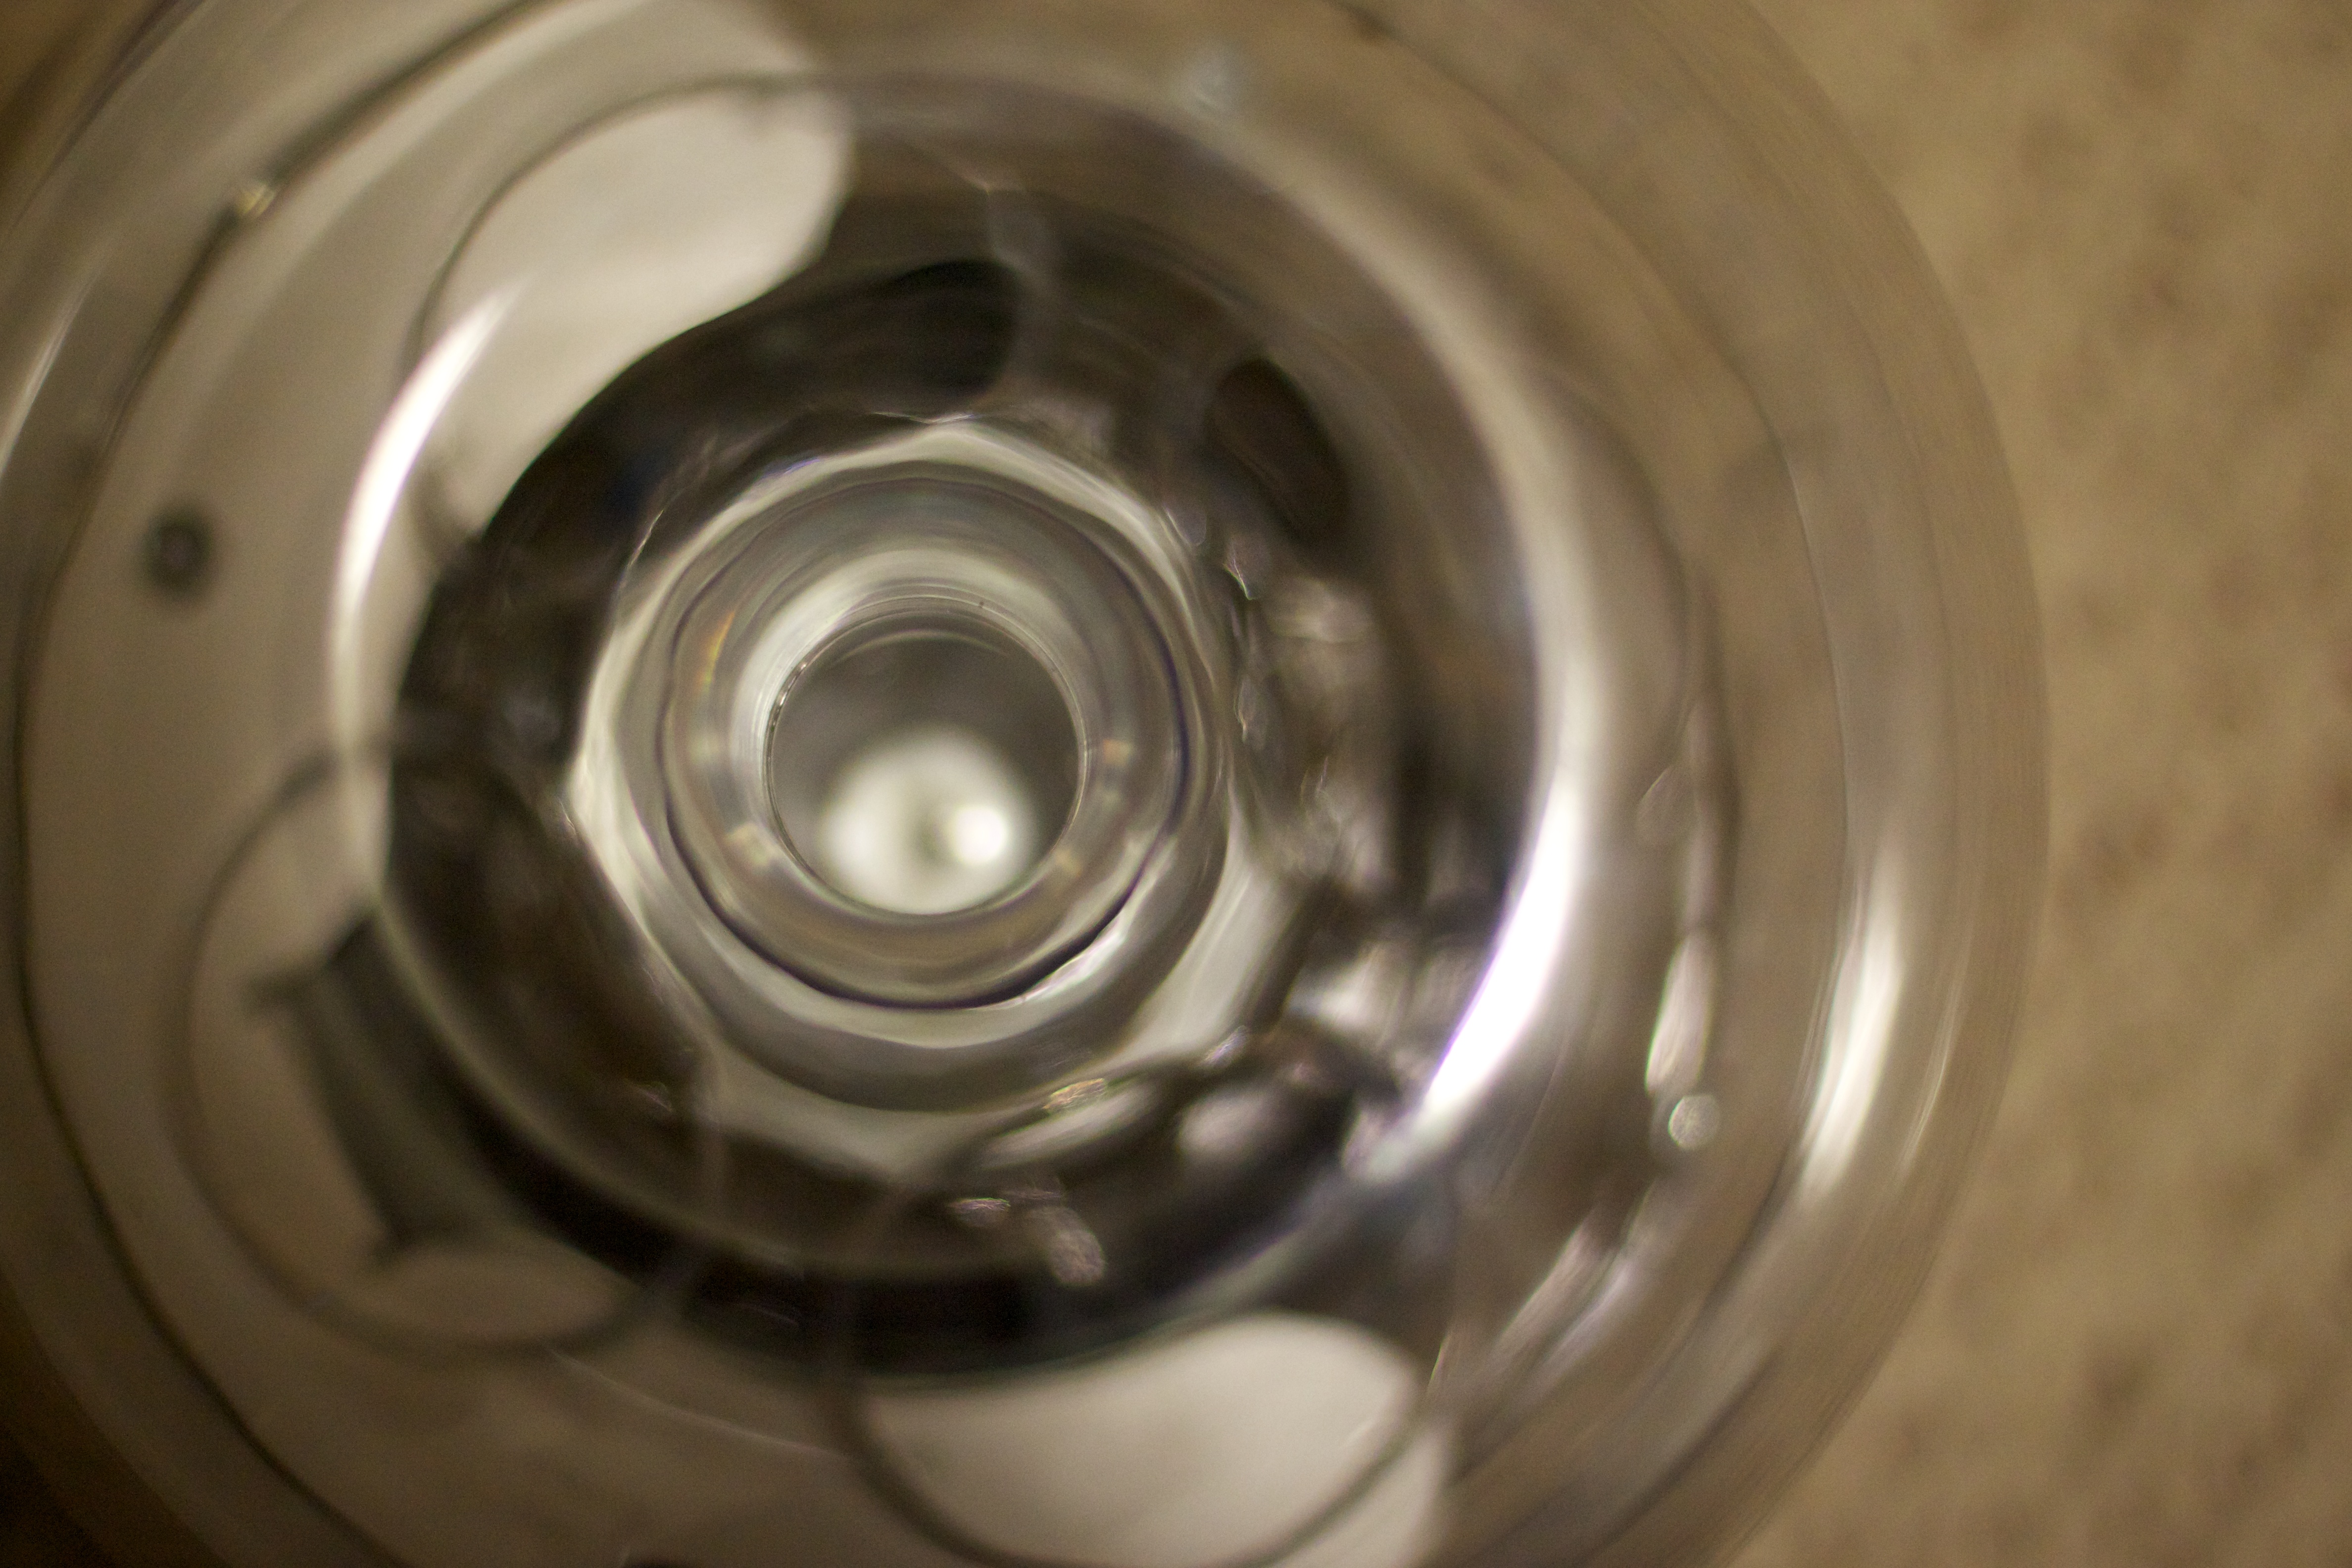
wheel, spoke, tire, rim, hubcap, automotive tire